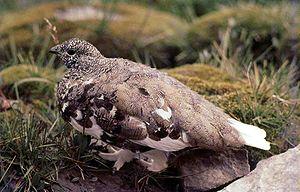
Le Lagopède à queue blanche, perdrix blanche, ou perdrix des neiges, est une espèce d'oiseaux de la famille des Phasianidae. Il est retrouvé dans les zones montagneuses à l'ouest des États-Unis et du Canada et en Alaska.
Le parc national du mont Rainier est un parc national américain situé dans l'État de Washington dans le Nord-Ouest des États-Unis.
Le parc national des North Cascades est un parc national américain situé dans le nord de l'État de Washington, aux États-Unis.